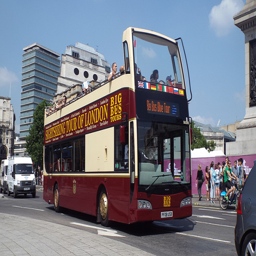
A double decker sightseeing tour bus in London.
A big bus filled with tourists moves through the City of London.
A red and white double layer bus driving down a street.
a sight seeing bus going down the streets of london
Convertible Double Decker tourist bus on roadway in city.